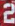
Number: 2